Bristol Rovers F.C.

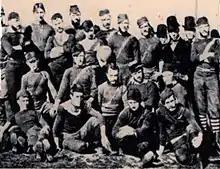
The Black Arabs in February 1884

The club was formed following a meeting at the Eastville Restaurant in Bristol in September 1883. It was initially called Black Arabs F.C., after the Arabs rugby team and the predominantly black kits in which they played. This name only lasted for the 1883–84 season, and in a bid to draw more fans from the local area the club was renamed Eastville Rovers in 1884.